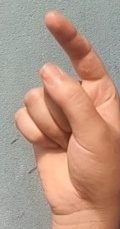
ASL sign: Z